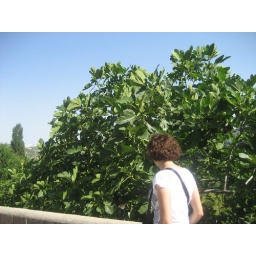
The tree grows at the top of the hill above the river, right below our villas